Luis Manuel Rodríguez

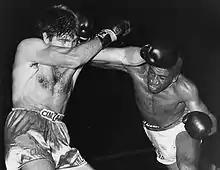
Rodríguez (right) vs. Nino Benvenuti in 1969

Luis Manuel Rodríguez (17 June 1937 – 8 July 1996) was a Cuban professional boxer. Known as "El Feo", he began his career in pre-Castro Havana. In Cuba, he twice defeated the ill-fated future welterweight champion Benny Paret. He held the Undisputed Welterweight Championship in 1963, and challenged once for the WBA, and WBC middleweight titles in 1969.